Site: brandenburg
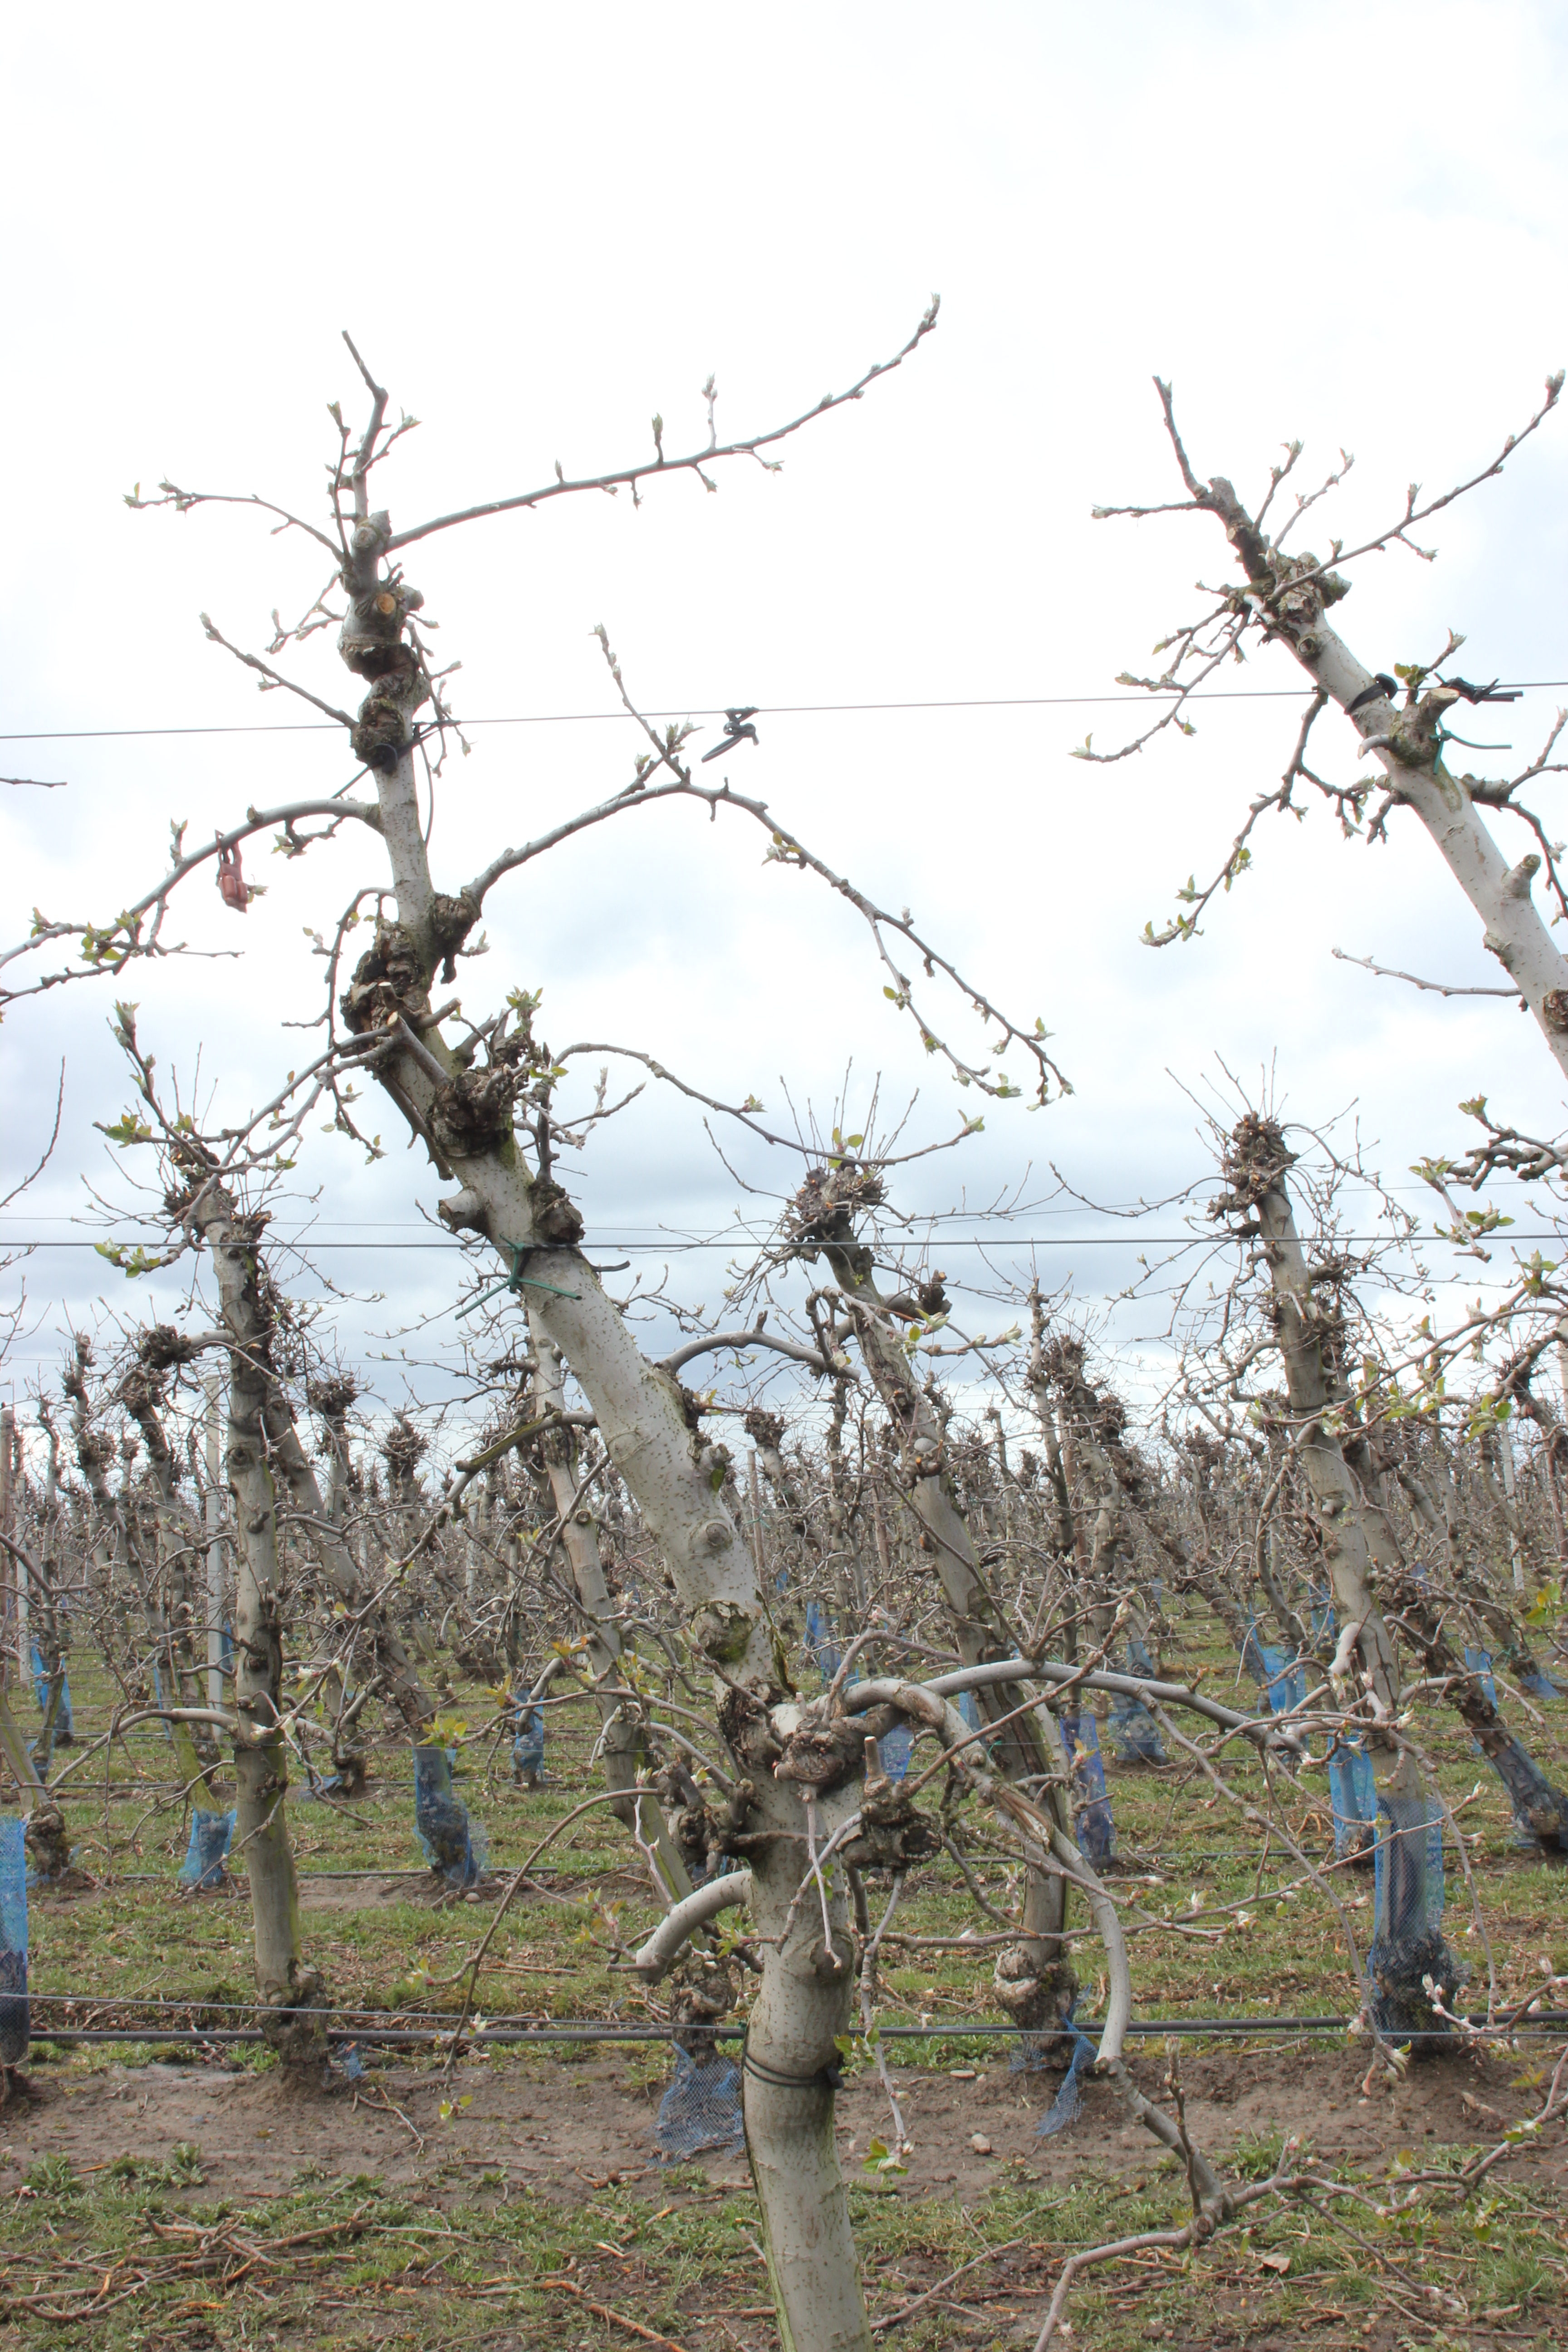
Growth stage (BBCH 55): Inflorescence emergence